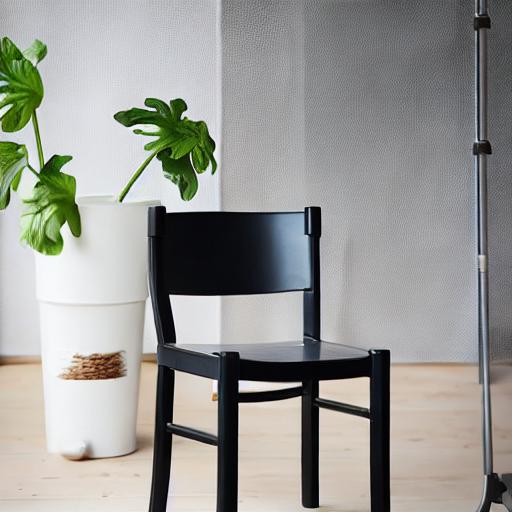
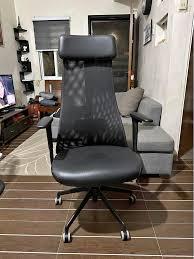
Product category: items_chair
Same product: no